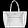
Label: Bag